4th Royal Irish Dragoon Guards

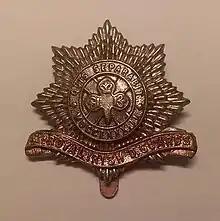
Badge of the 4th Royal Irish Dragoon Guards

The 4th Royal Irish Dragoon Guards was a cavalry regiment in the British Army, first raised in 1685 as the Earl of Arran's Regiment of Cuirassiers. It was renamed as the 4th (Royal Irish) Dragoon Guards in 1788 and service for two centuries, including the First World War, before being amalgamated with 7th Dragoon Guards (Princess Royal's), to form the 4th/7th Dragoon Guards in 1922.